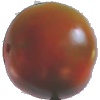
Label: Tomato Maroon 1